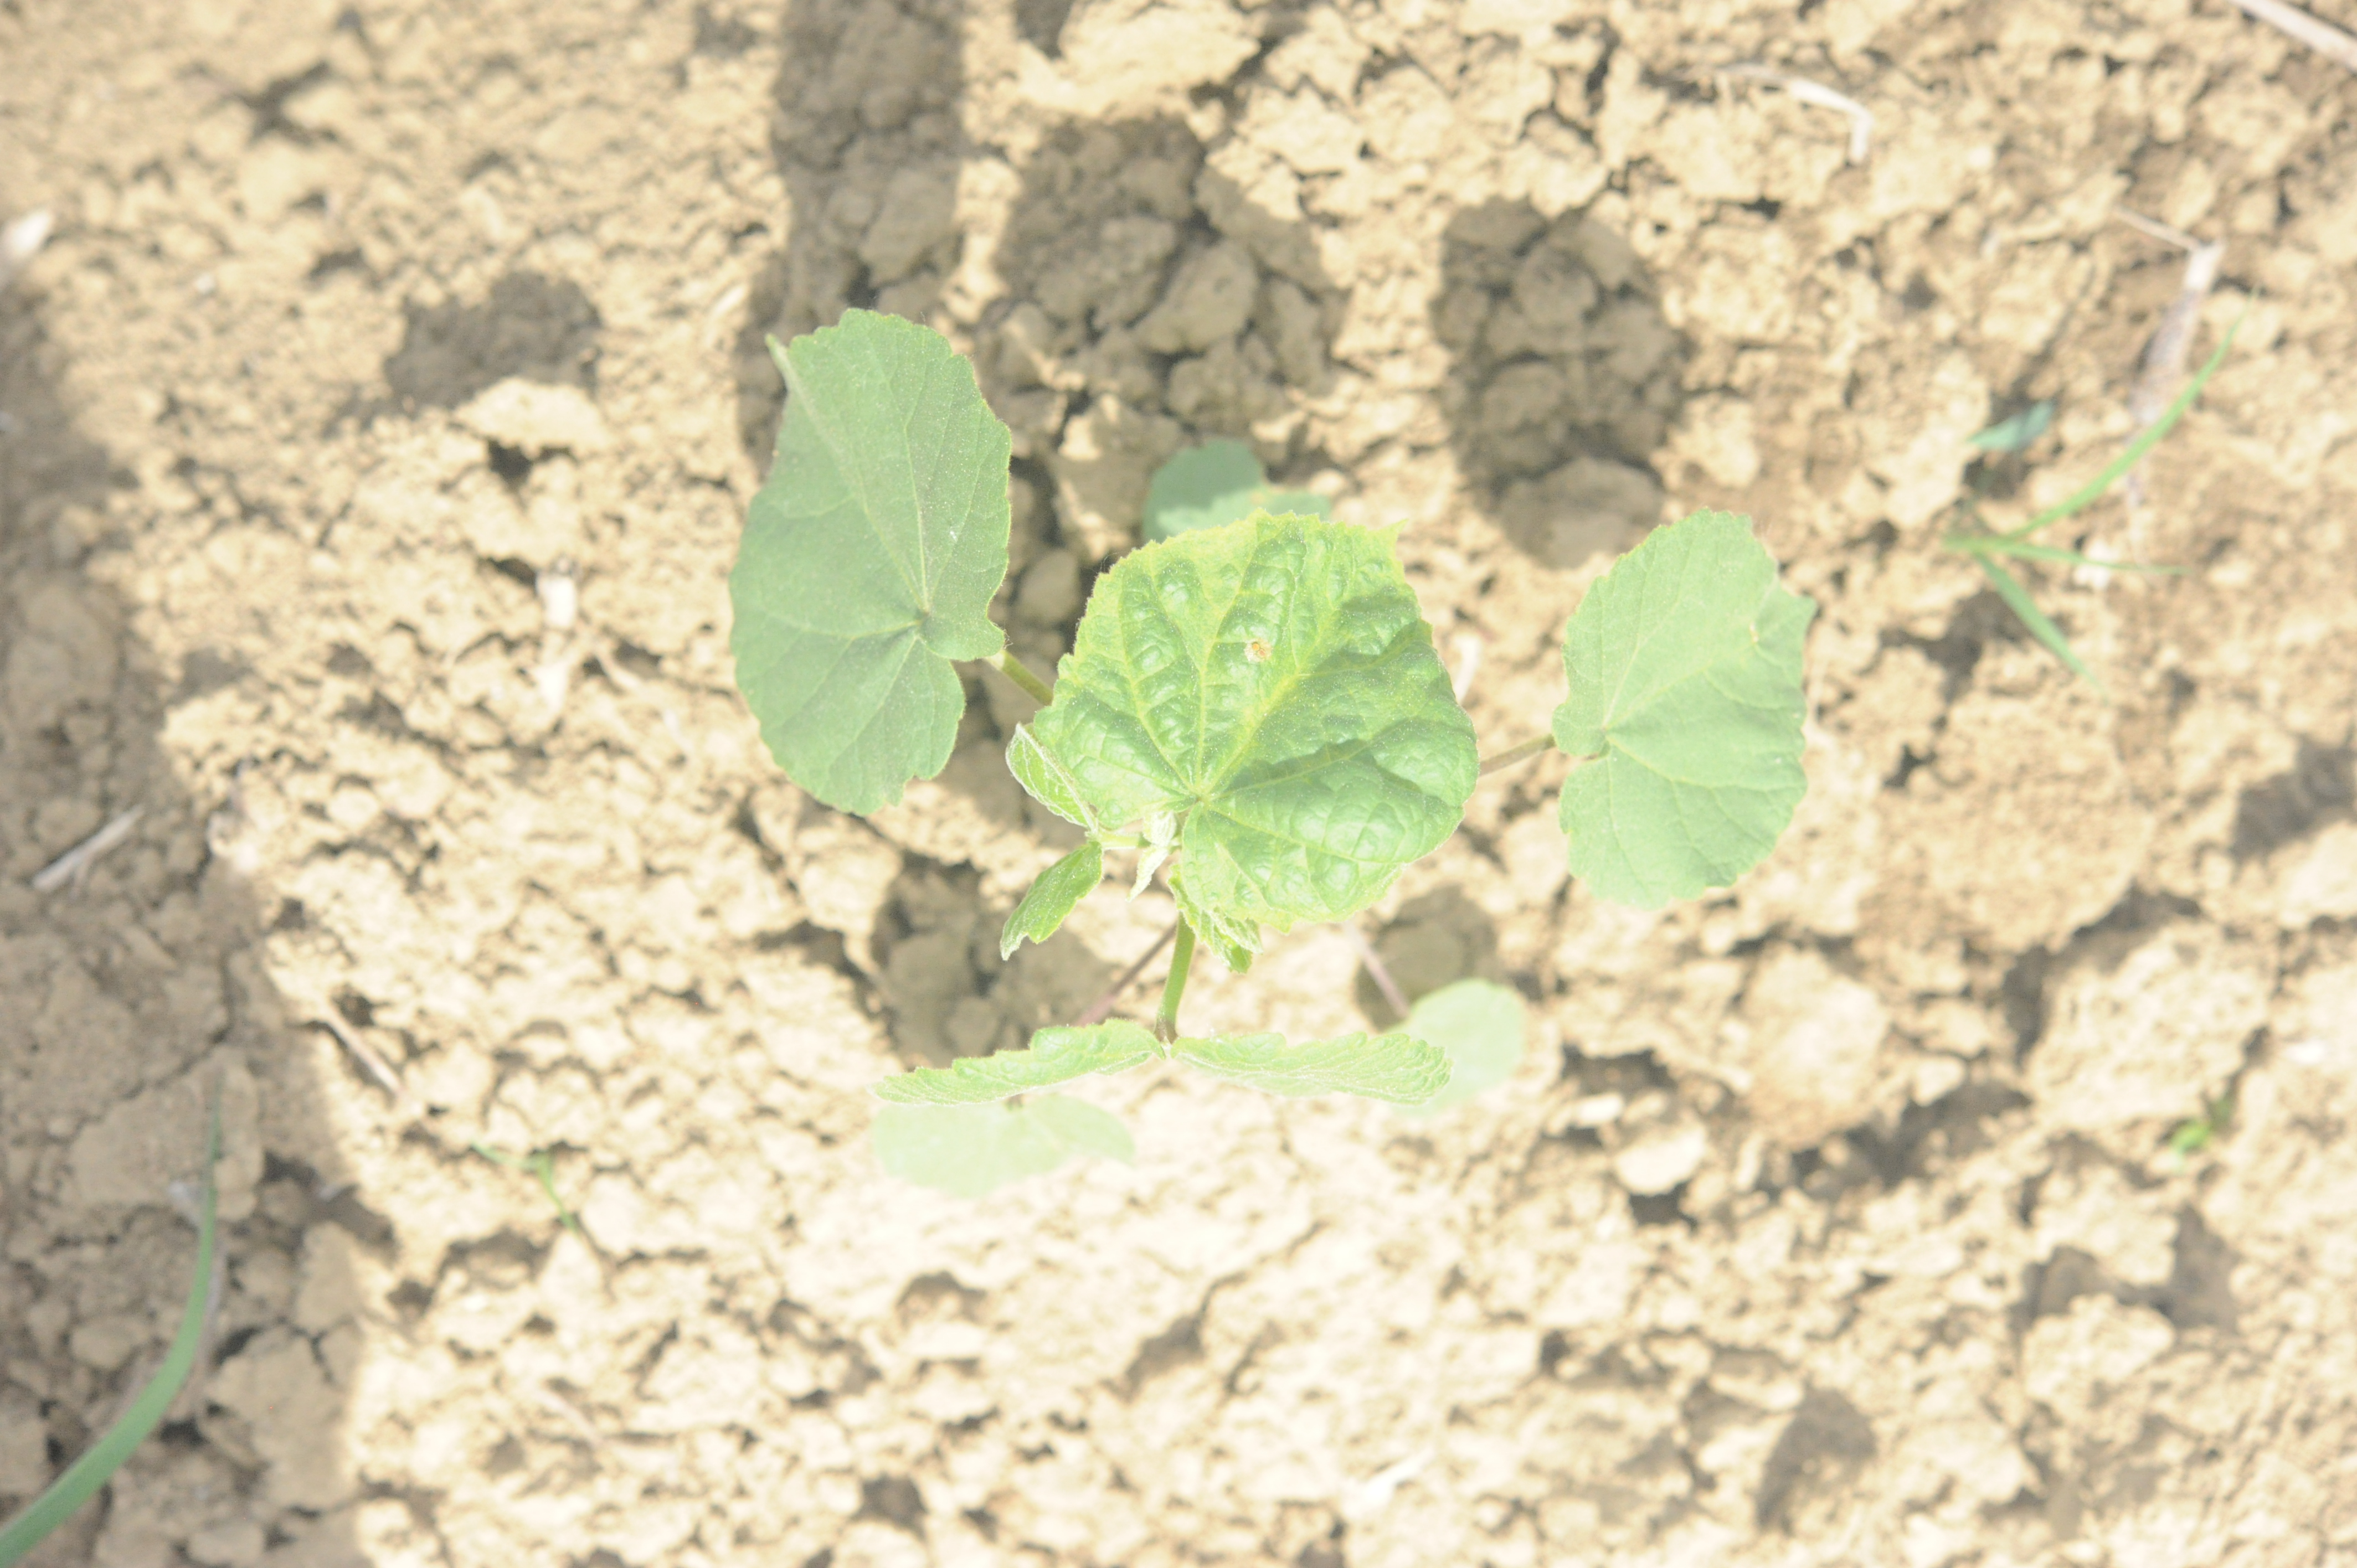
Label: velvet_leaf